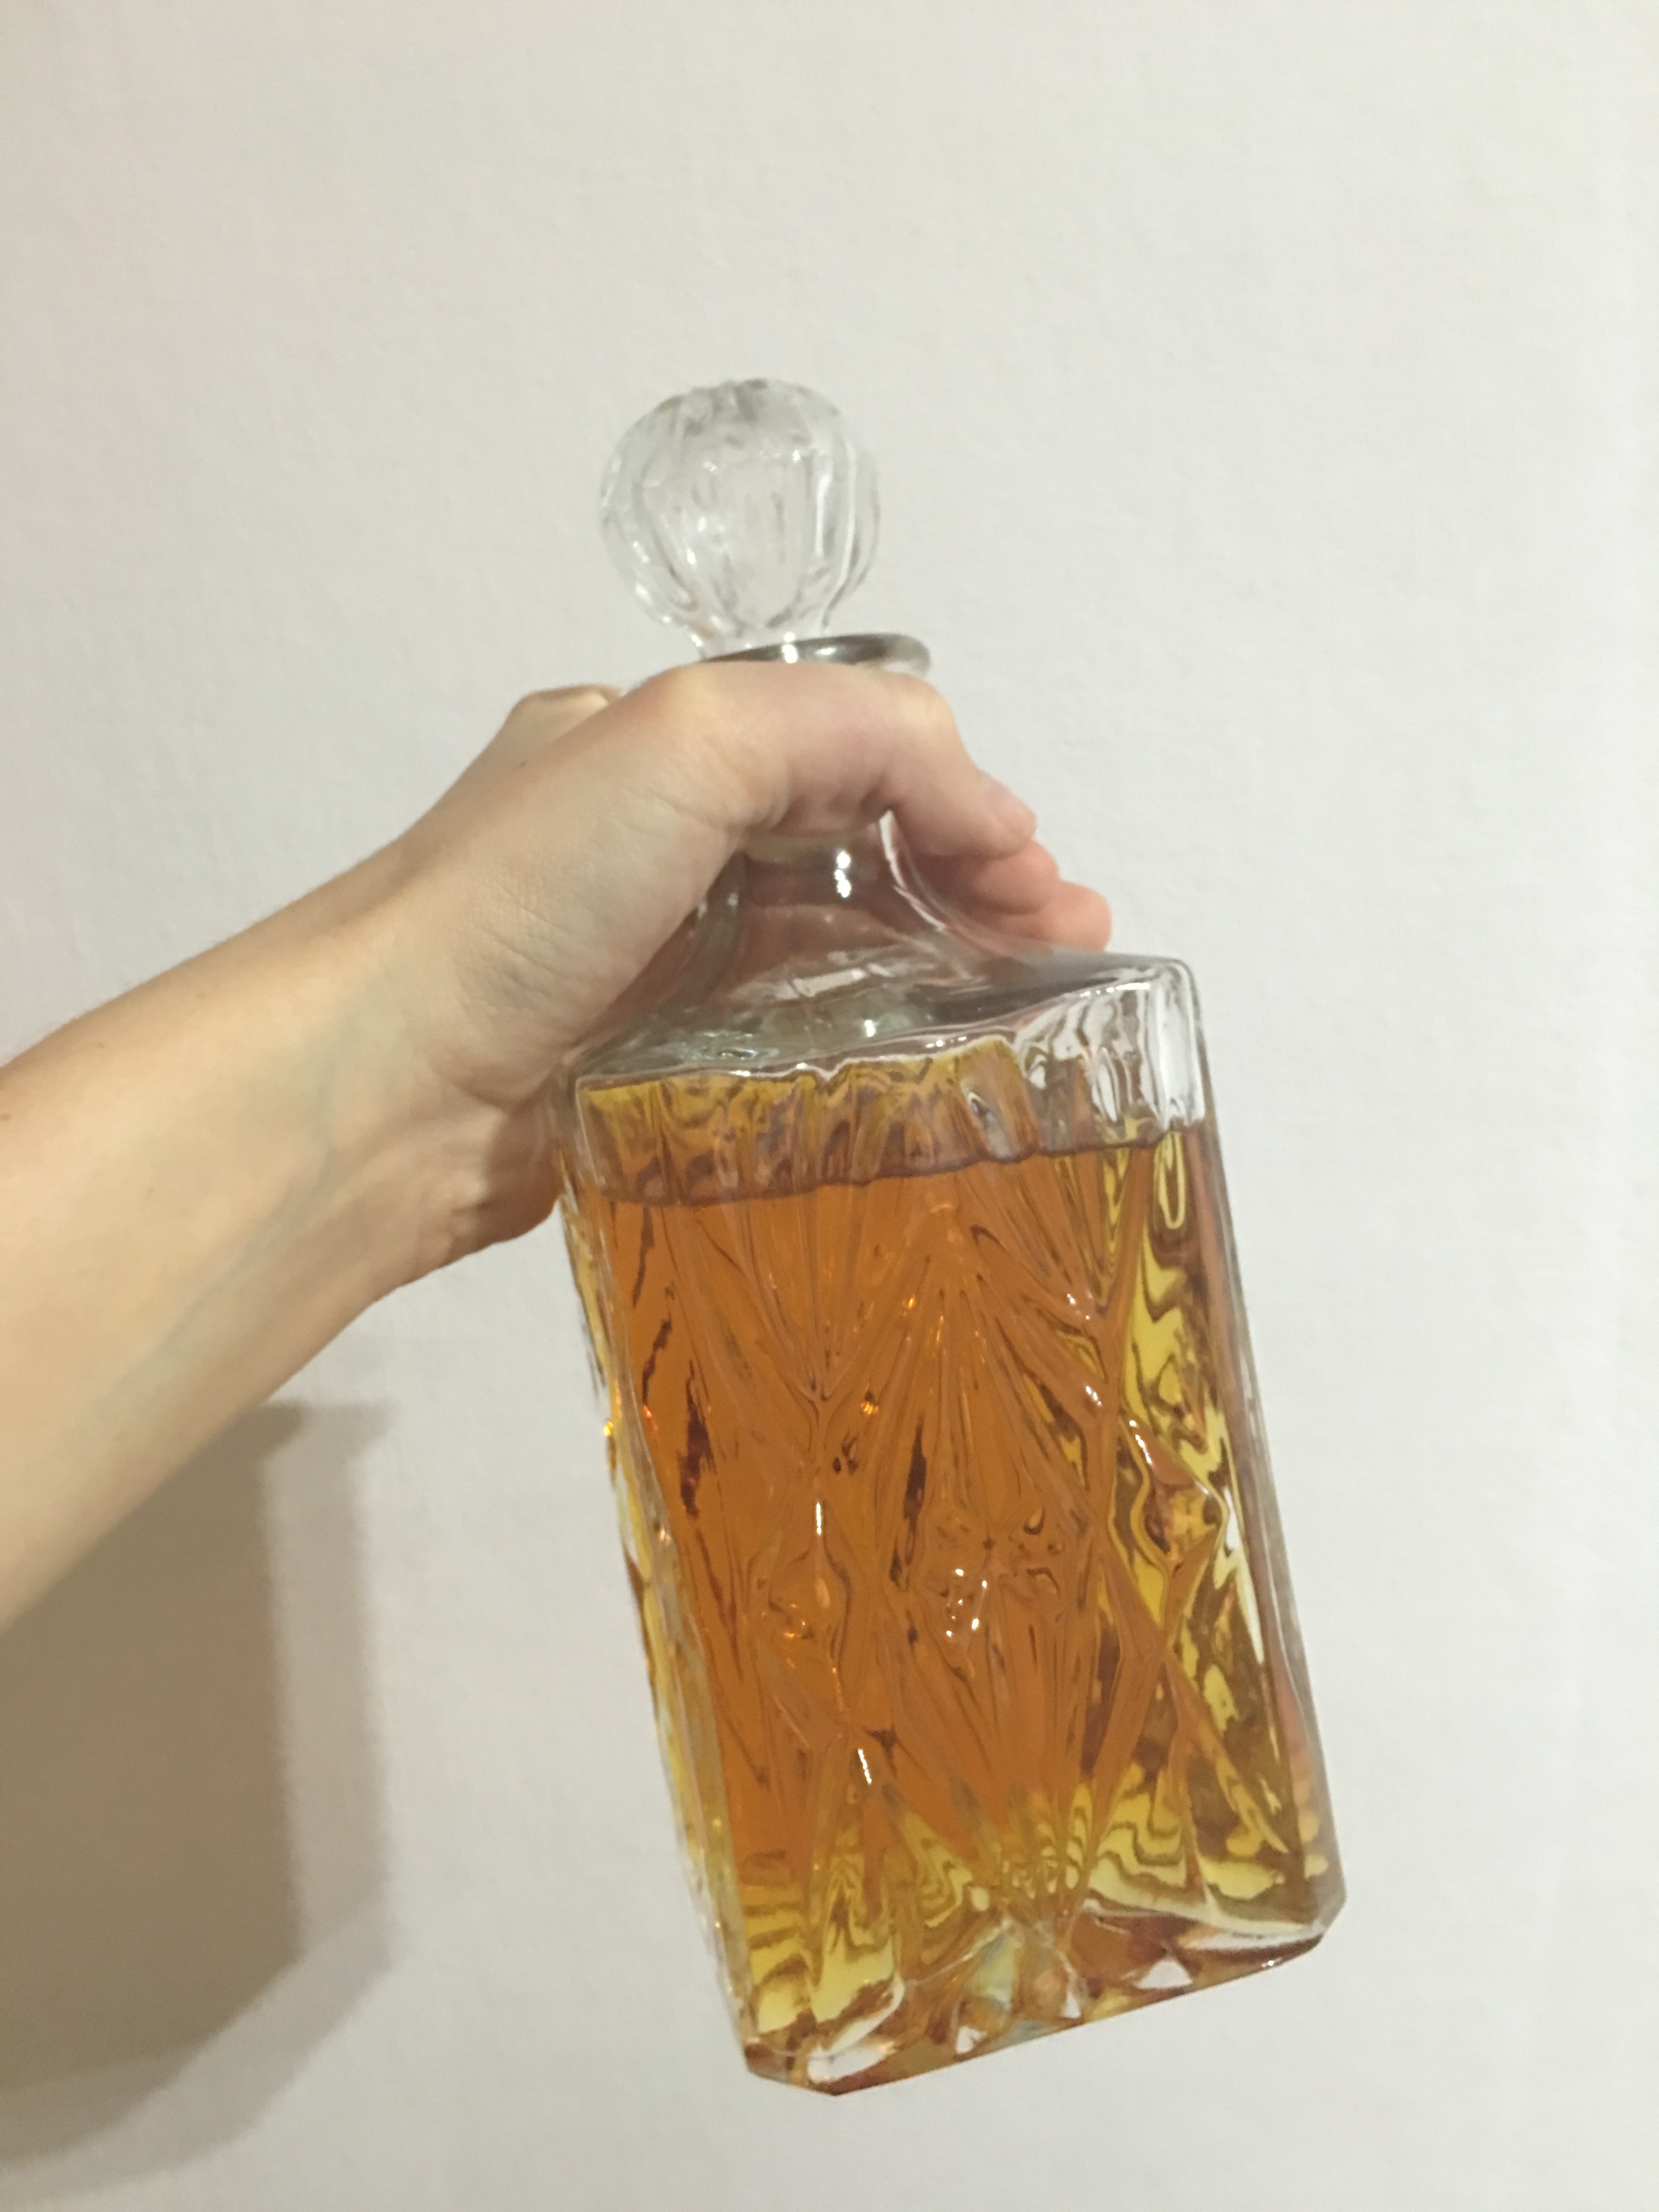
glass, cup, drink, bottle, lighting, alcohol, glass bottle, whiskey, transparent, whisky, amber, carafe, grants